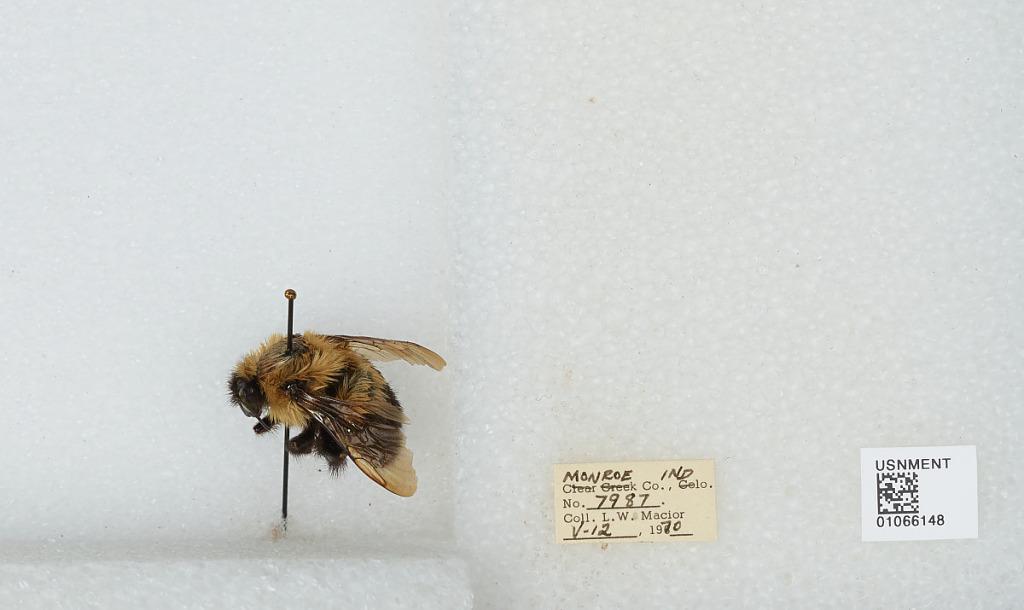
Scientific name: Bombus (Pyrobombus) bimaculatus Cresson
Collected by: L. Macior
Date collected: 1970-5-12
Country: United States
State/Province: Indiana
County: Monroe
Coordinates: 39.1609, -86.5231